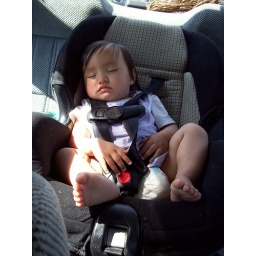
asleep in car seat